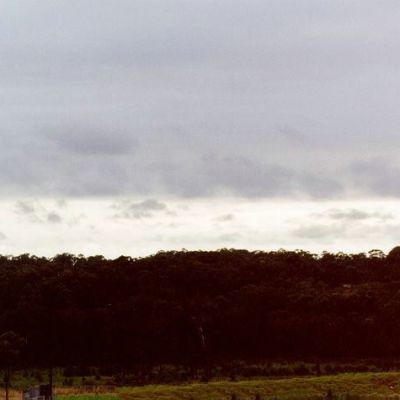
Cloud type: Stratus (St)